Sky position (RA, Dec in degrees): 168.264, 2.577
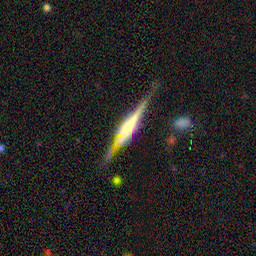
Galaxy morphology: Edge-on Galaxies with Bulge